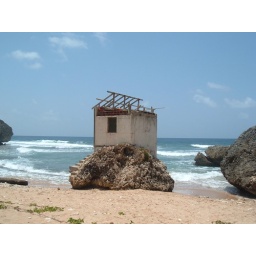
Just a small house by the ocean